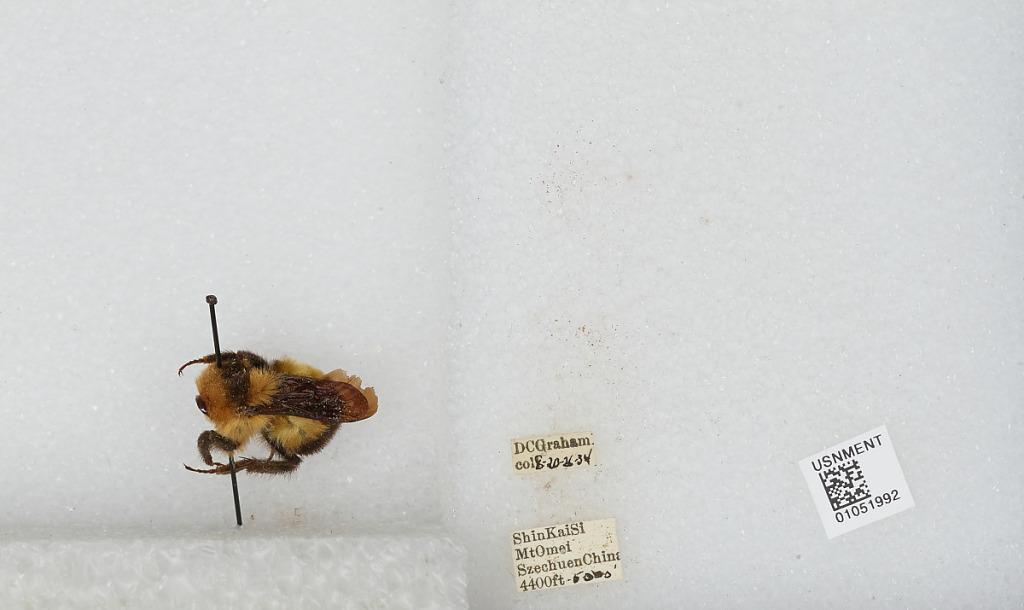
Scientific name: Bombus sp.
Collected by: D. Graham
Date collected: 1934-8-20
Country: China
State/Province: Sichuan
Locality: Shin Kai Si, Mt Emei